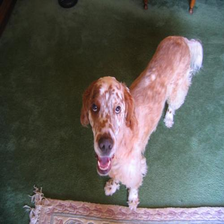
Species: dog
Breed: english setter